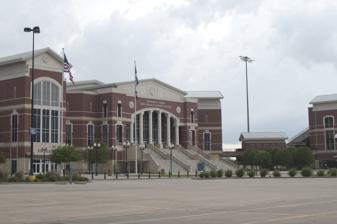
Building: Berry Center of Northwest Houston
Country: United States of America
Year built: 2006
Sports complex in Harris County, Texas, United States Berry Center of Northwest Houston Location 8877 Barker Cypress Road Cypress, Texas 77433 Coordinates 29°54′21″N 95°41′19″W / 29.90583°N 95.68861°W / 29.90583; -95.68861 Owner Cy-Fair ISD Operator Cy-Fair ISD Capacity 9,500 (arena) 11,000 (outdoor stadium: Cy-Fair FCU Stadium ) 490 (theatre) Construction Opened May 2006 Construction cost $ 84.0 Million Architect PBK Architects and HOK Sport Tenants Texas Copperheads ( af2 ) (2007–2008) The Berry Center of Northwest Houston (commonly known as Berry Center ) is a multi-purpose sports complex located in Cypress, Texas . It was completed in March 2006 and consists of five separate facilities: an arena , stadium , theater , conference center and food production center. It was named after former Cy-Fair ISD superintendent Richard E. Berry. It serves as one of the two football stadiums used by CFISD, the other being Ken Pridgeon Stadium . Amenities include the 11,000-seat Cy-Fair FCU Stadium used for football and soccer, a 15,333-square-foot (1,424.5 m 2 ) conference center used for staff development able to be partitioned into 17 rooms, a 456-seat auditorium, a multi-purpose arena designed for a maximum capacity of 9,500 people with 8,300 fixed seats, and a floor banquet seating and catering facility to accommodate the preparation and serving of 1,000 meals. In May 2016, the naming rights to the football stadium, previously known as simply "The Berry Center," were sold to Cy-Fair Federal Credit Union. The stadium was renamed "Cy-Fair FCU Stadium" for $1.5 million, to be paid over the span of 10 years. Cy-Fair FCU Stadium Cy-Fair FCU stadium hosts football, soccer, and band competitions. It was known as the Berry Center until 2016. Events TobyMac recorded and filmed the Grammy award-winning live album Alive and Transported in the arena. The Newsboys recorded and filmed the live album Houston We Are GO there. The Berry Center hosted auditions for season 7 of American Ninja Warrior . Rick Perry held a campaign rally in the arena during the 2010 Texas governor race. The Berry Center hosted the State Farm College Slam Dunk and 3-Point Championships in 2016. 2017 UIL Texas State High School Wrestling Championship Cypress Fairbanks Independent School District High School Graduations 2020 UIL Texas State High School Wrestling Championship References